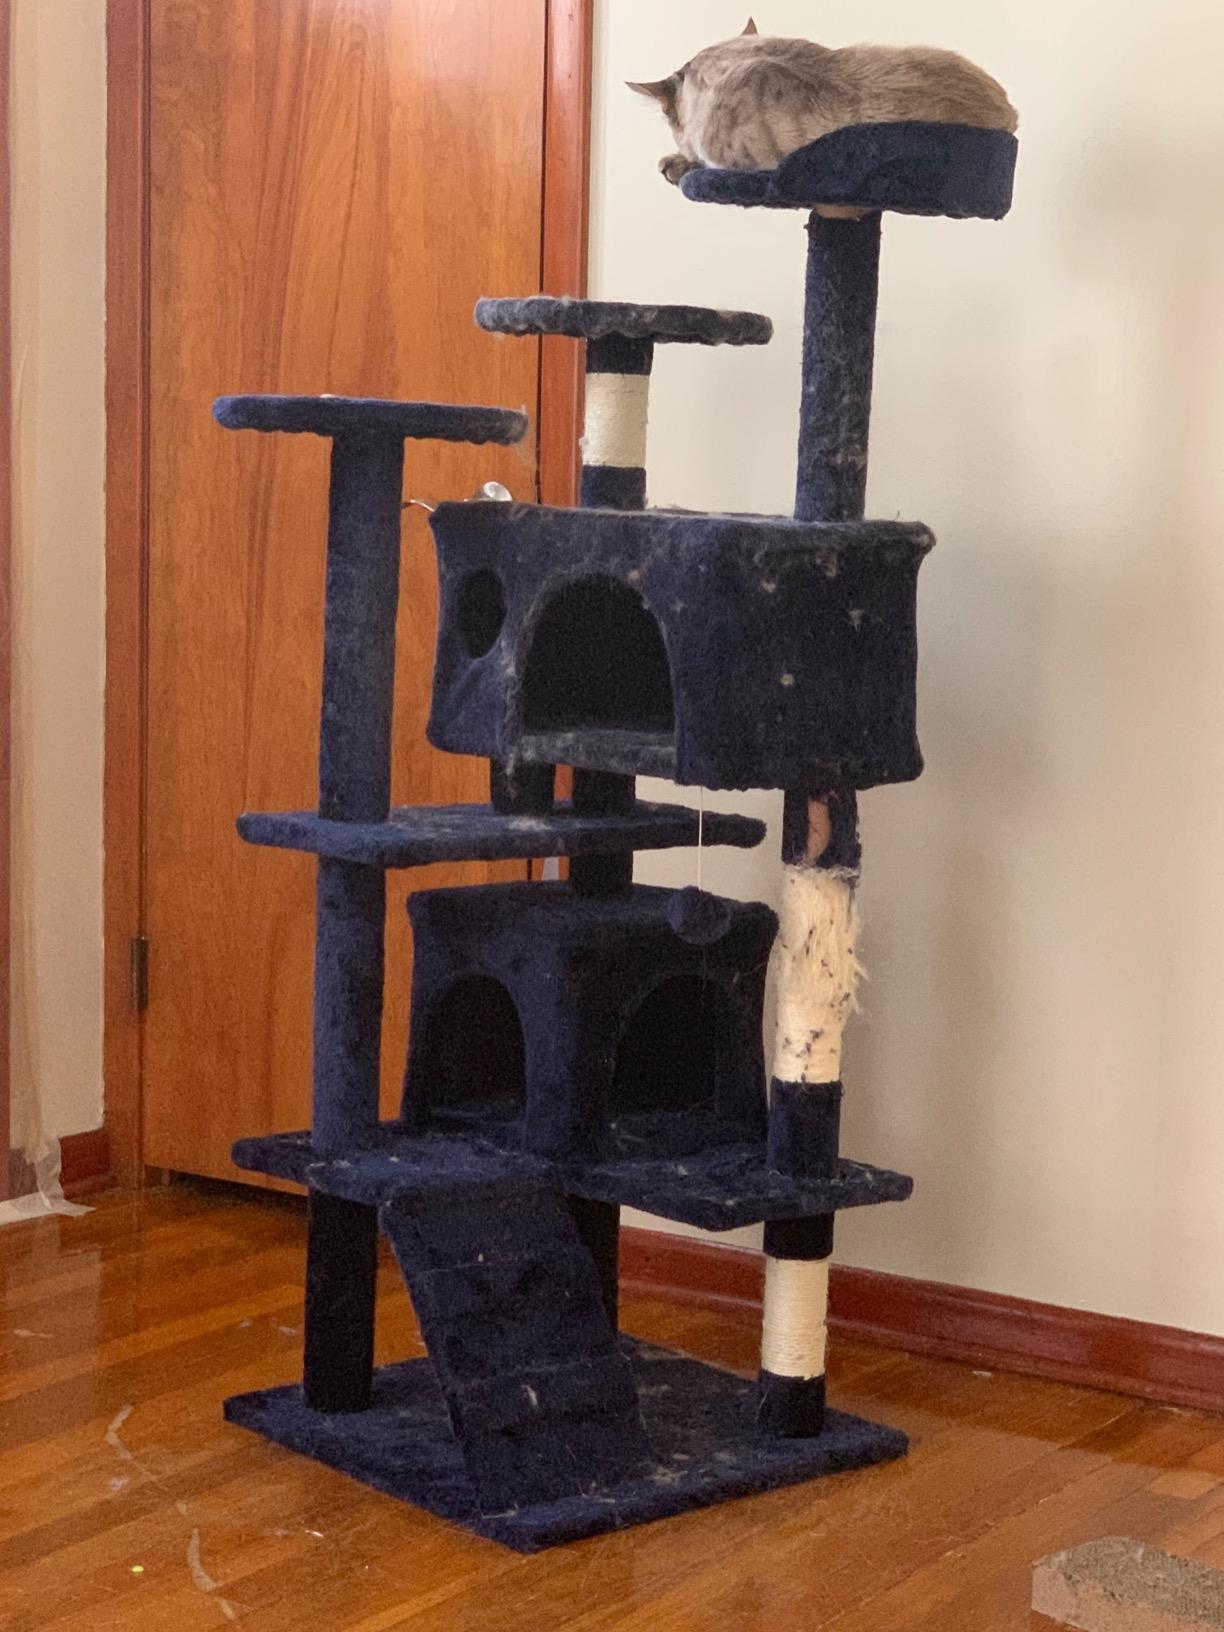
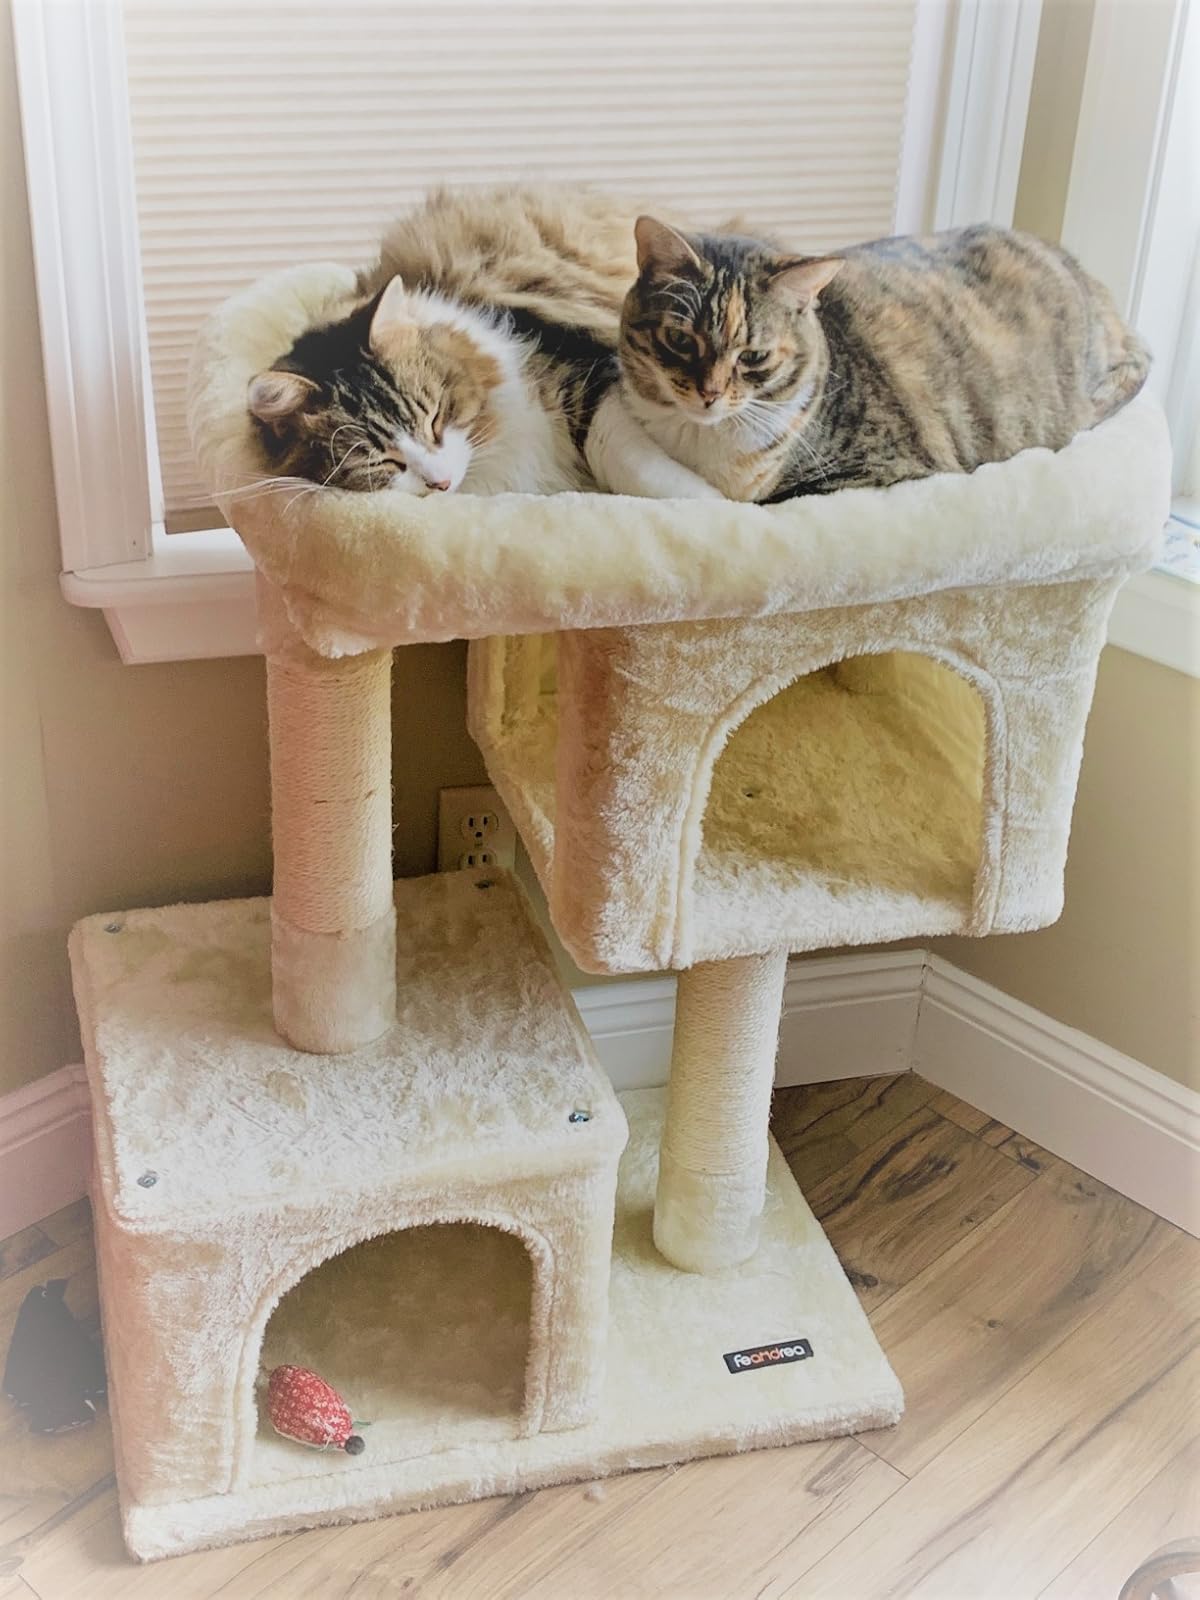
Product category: items_cat tree
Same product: no